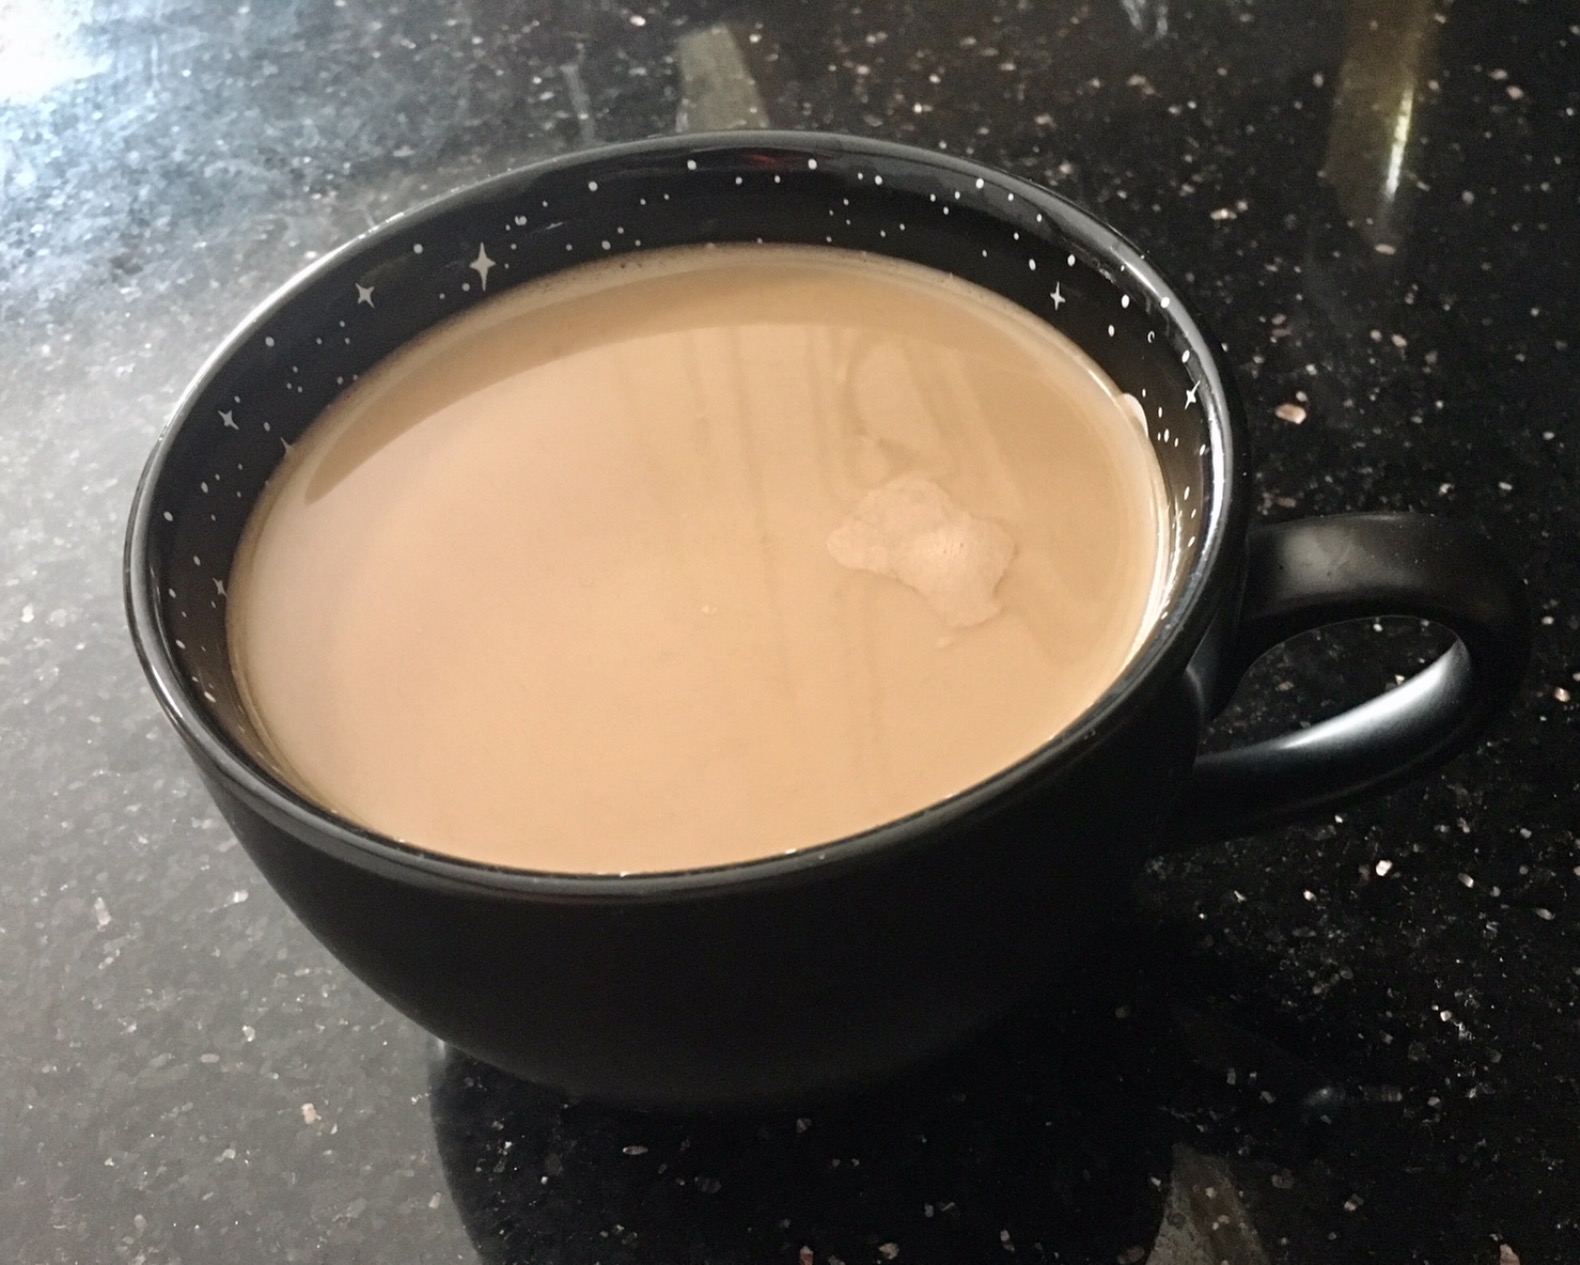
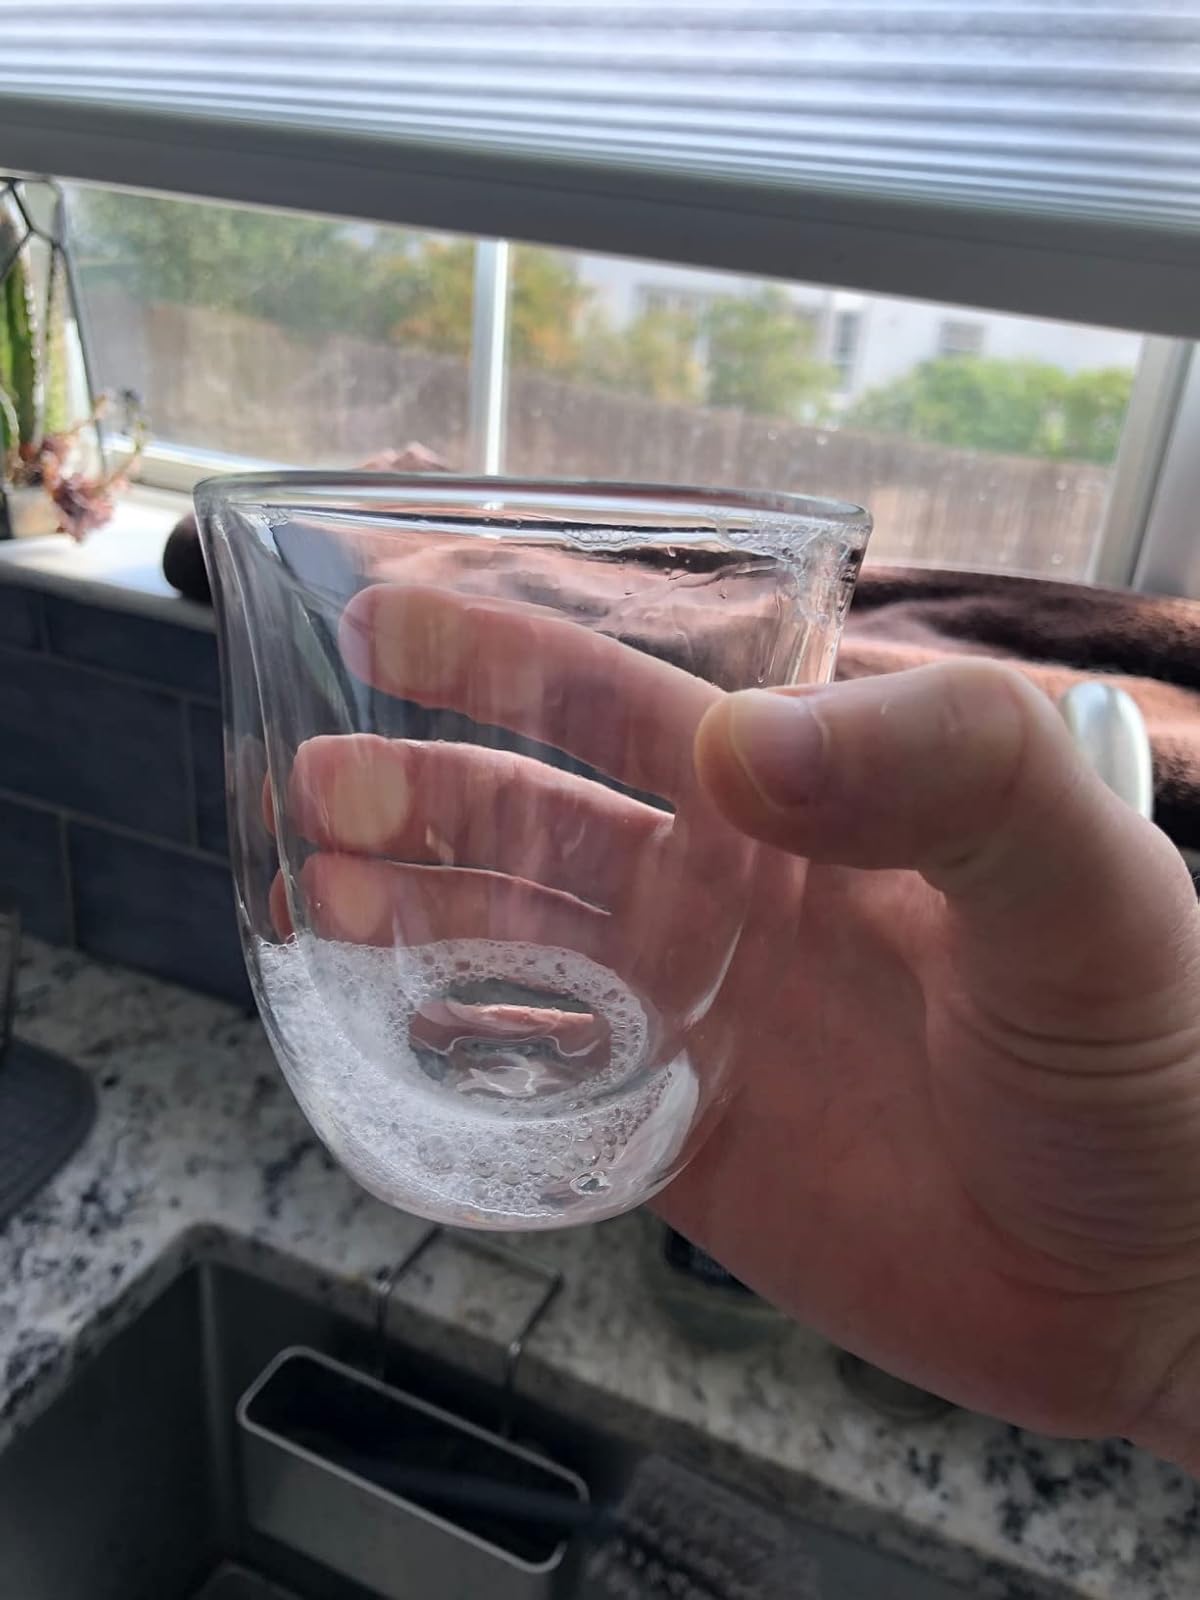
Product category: items_mug
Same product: no